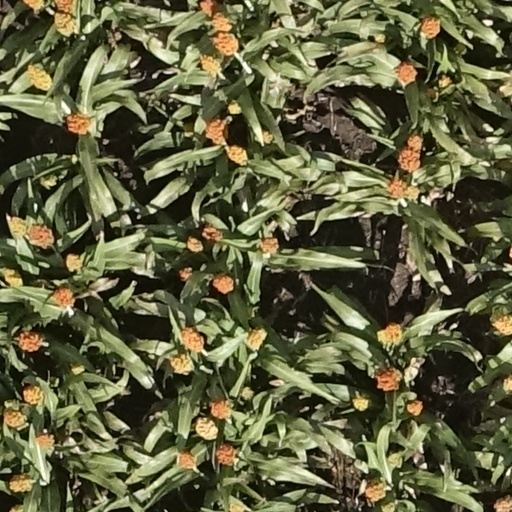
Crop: sorghum